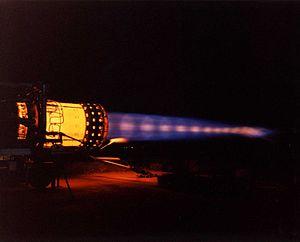
Le Pratt & Whitney J58 est un moteur à réaction conçu pour propulser les avions à hautes performances Lockheed A-12 Oxcart et Lockheed SR-71 Blackbird. C'est le premier réacteur au monde capable de maintenir la postcombustion pendant de longues durées, et le premier réacteur américain certifié à une vitesse de Mach 3.
Un disque de Mach est une formation de motifs d'ondes stationnaires qui apparait dans le panache d'échappement supersonique d'un système de propulsion aérospatiale, quand il est utilisé dans l'atmosphère. Ces disques sont formés à partir d'un champ d'écoulement complexe et sont visibles en raison des brusques changements de densité causés par les ondes de choc stationnaires. Ils sont nommés d'après le physicien Ernst Mach, qui en a donné la première description.